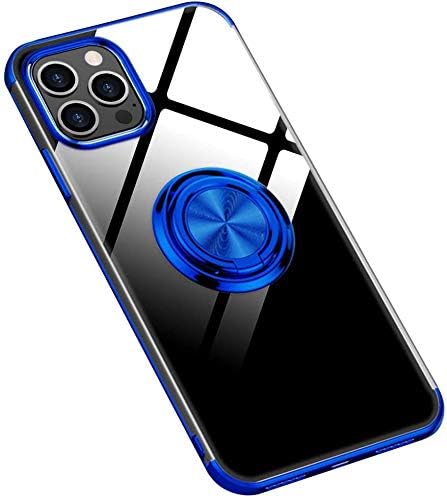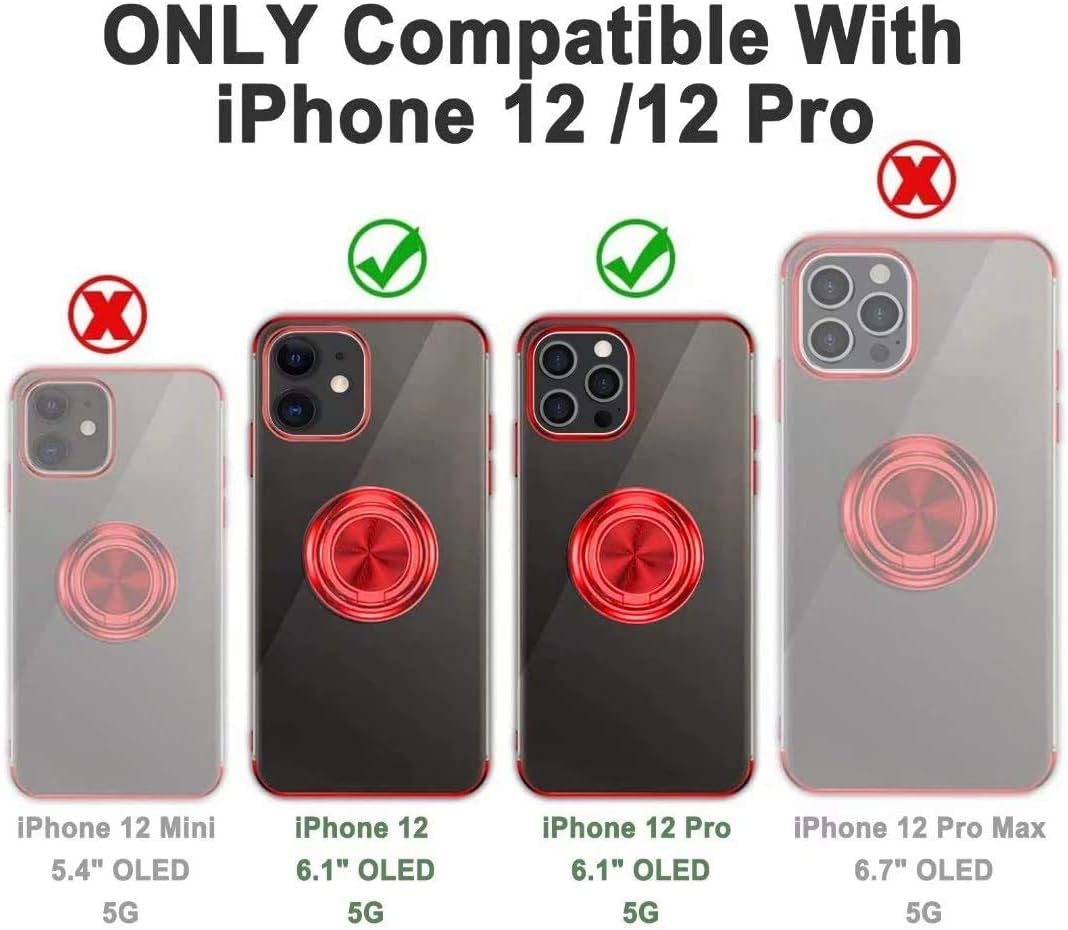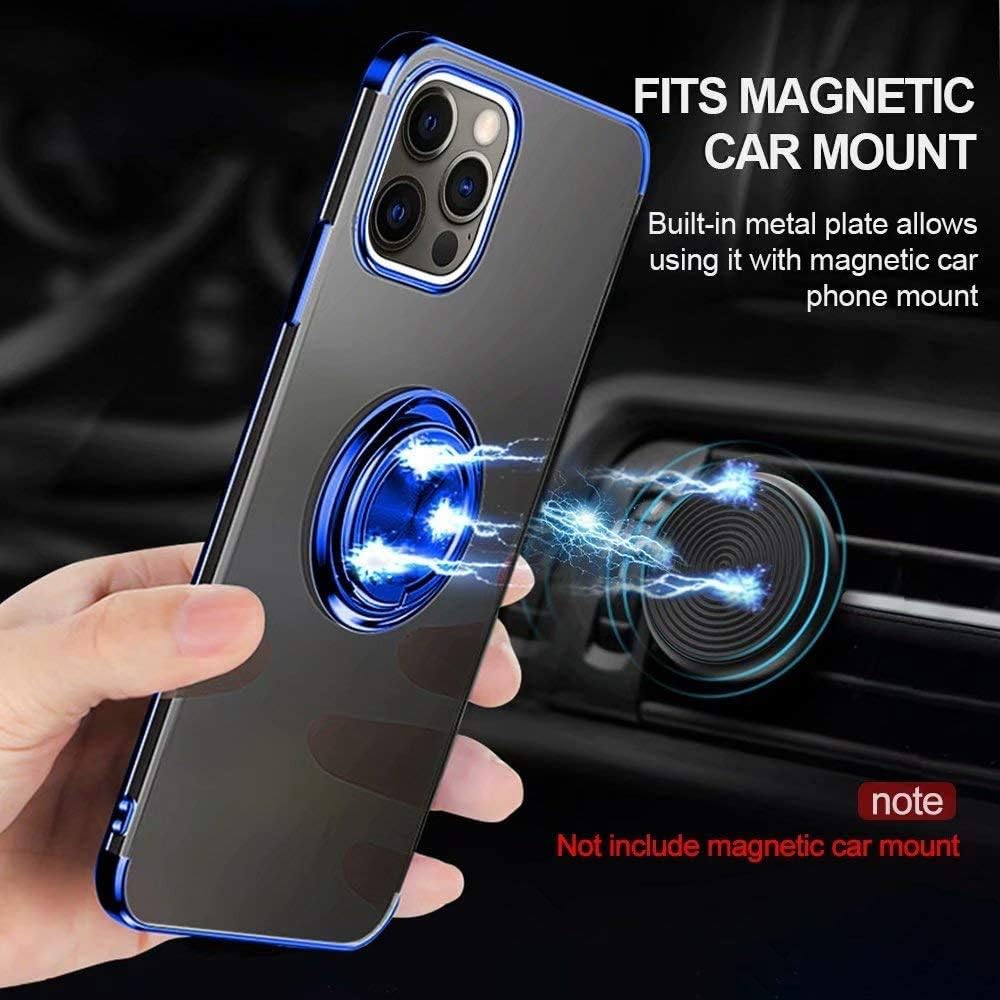
Compatible with iPhone 12 Pro Max Case, Clear Back Ring Holder Kickstand Magnetic Car Slim Fit Soft TPU Silicone Flexible Compatible with iPhone 12 Pro Max 6.7 Inch (Blue)
Category: Cell Phones & Accessories
Shockproof Protection  Effectively protects your 12 Pro Max from  drops and bumps, soft TPU bumper provides solid drop  protection and avoids unnecessary scratch to the phone.  Scratch resistant  Clear and soft cover feels smooth to hold, and keeps your  12 Pro Max away from scratches. Raised edges  design help protect the display screen from scratches when  placed the device face down.  Precise Cutouts  The cutouts are well-organized in order to completely fit your  12 Pro Max, ensuring quick access to all buttons and ports.  Main Camera Protection  The raised back lifts the camera 0.3mm off the flat surfaces,  well protects your camera from daily abrasion.  Package Includes  1 x 12 Pro Max Clear Case
Features: Compatible with: Soft clear ring magnetic case compatible with iPhone 12 Pro Max 6.7 Inch (2020). No other model. (Disable wireless charging.) | Magnetic Car Function: There is an iron back that allow 12 Pro Max case attach to the magnetic car holder when driving. (Not include magnetic car holder) | 360° Rotation Ring Holder: Metal ring can transform into a hands-free use kickstand. The rotate ring also makes it easier to hold and grip your 12 Pro Max | Soft TPU Flexible: 12 Pro Max soft case with flexible long-lasting TPU and plating edge to show your 12 Pro Max with personality while provides superior shock absorption | Thin Fit and Lightweight: 12 Pro Max slim case will never make your phone looks bulky, which completely wraps your 12 Pro Max with no gap